Diane Keaton

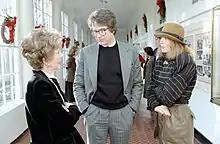
Keaton (right) at the White House with First Lady Nancy Reagan and Warren Beatty (December 1981)

The next year, Keaton made her film debut in "Lovers and Other Strangers". She followed with guest roles on the television series "Love, American Style", "Night Gallery", and "Mannix". Between films, Keaton appeared in a series of deodorant commercials.